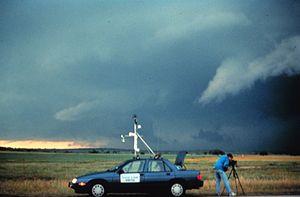
Le météorologue ou météorologiste est le scientifique qui travaille en météorologie. Il peut être, soit un chercheur qui travaille à expliquer les phénomènes météorologiques, soit un praticien de cette science qui applique ses connaissances pour produire des prévisions. Dans ce second cas, on parlera souvent de prévisionniste.